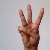
The image shows a hand gesture representing the letter 'W' in Indian Sign Language.